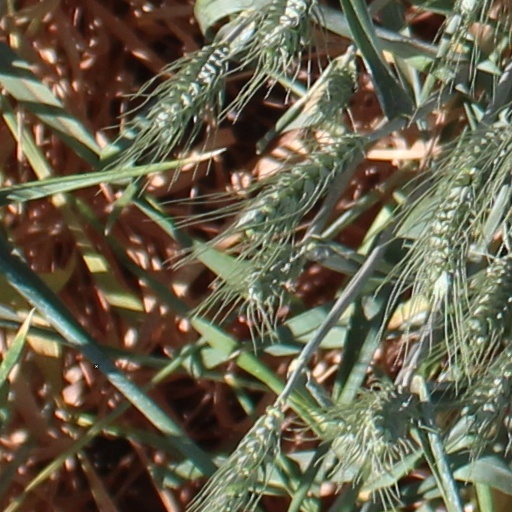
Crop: wheat